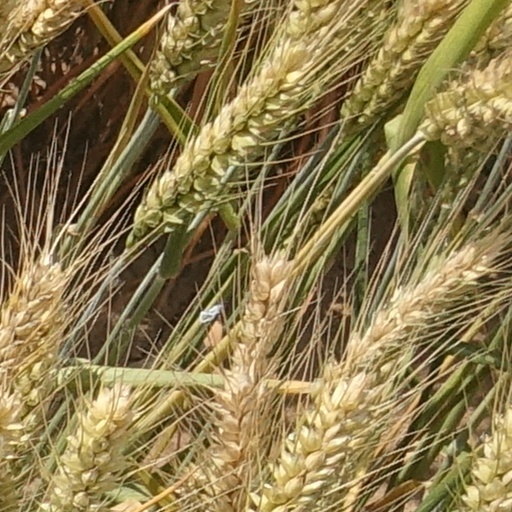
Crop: wheat